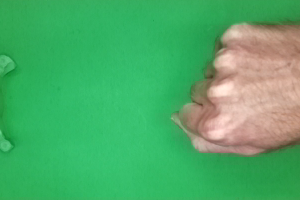
Label: rock